Hall Art Foundation

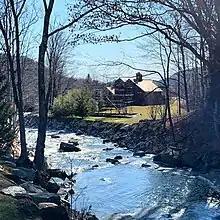
Hall Art Foundation, Reading, Vermont

Kunstmuseum Schloss Derneburg, situated near Hannover, has a history that stretches back almost one thousand years. For centuries it was a convent and later a monastery. In the 19th Century it became the residence of the Dukes of Münster who commissioned the renowned Hanoverian architect Georg Ludwig Laves to convert it to a stately home. Artist Georg Baselitz acquired the property in the 1970s and it became his residence and studio for approximately thirty years until its sale in 2006. Since then, the Schloss has been reunited with the adjacent domain and both have undergone extensive renovations to become one of the largest privately owned public museums for contemporary art in Europe.